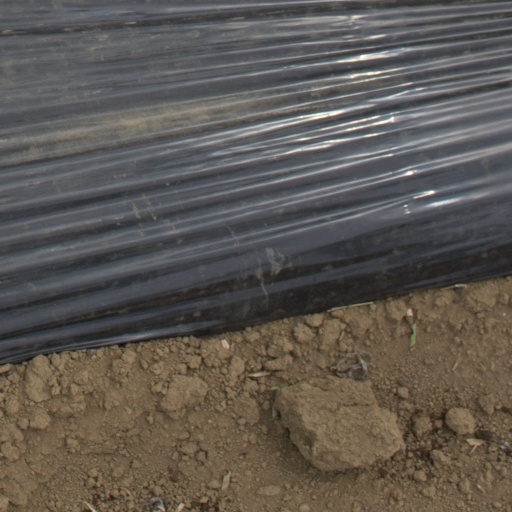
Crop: Jerusalem artichoke